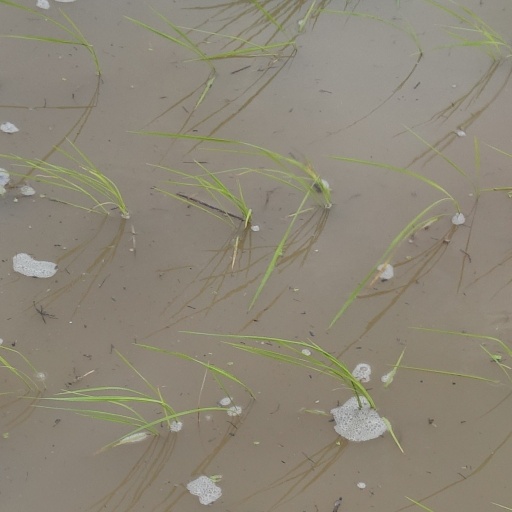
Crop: rice